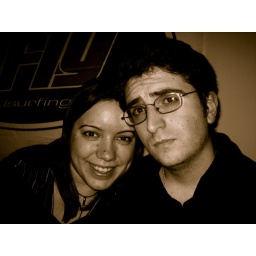
love in black and white